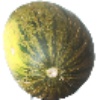
Label: melon_piel_de_sapo